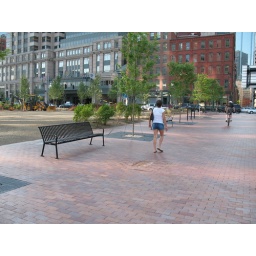
At least there is a really good street wall in this section.